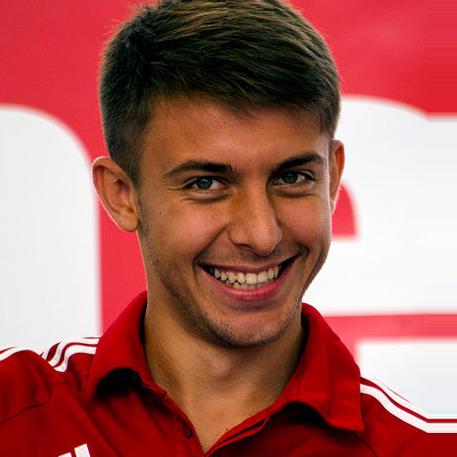
Age: 19